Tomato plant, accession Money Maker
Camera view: horizontal (90 deg, fisheye); turntable rotation: 330 degrees
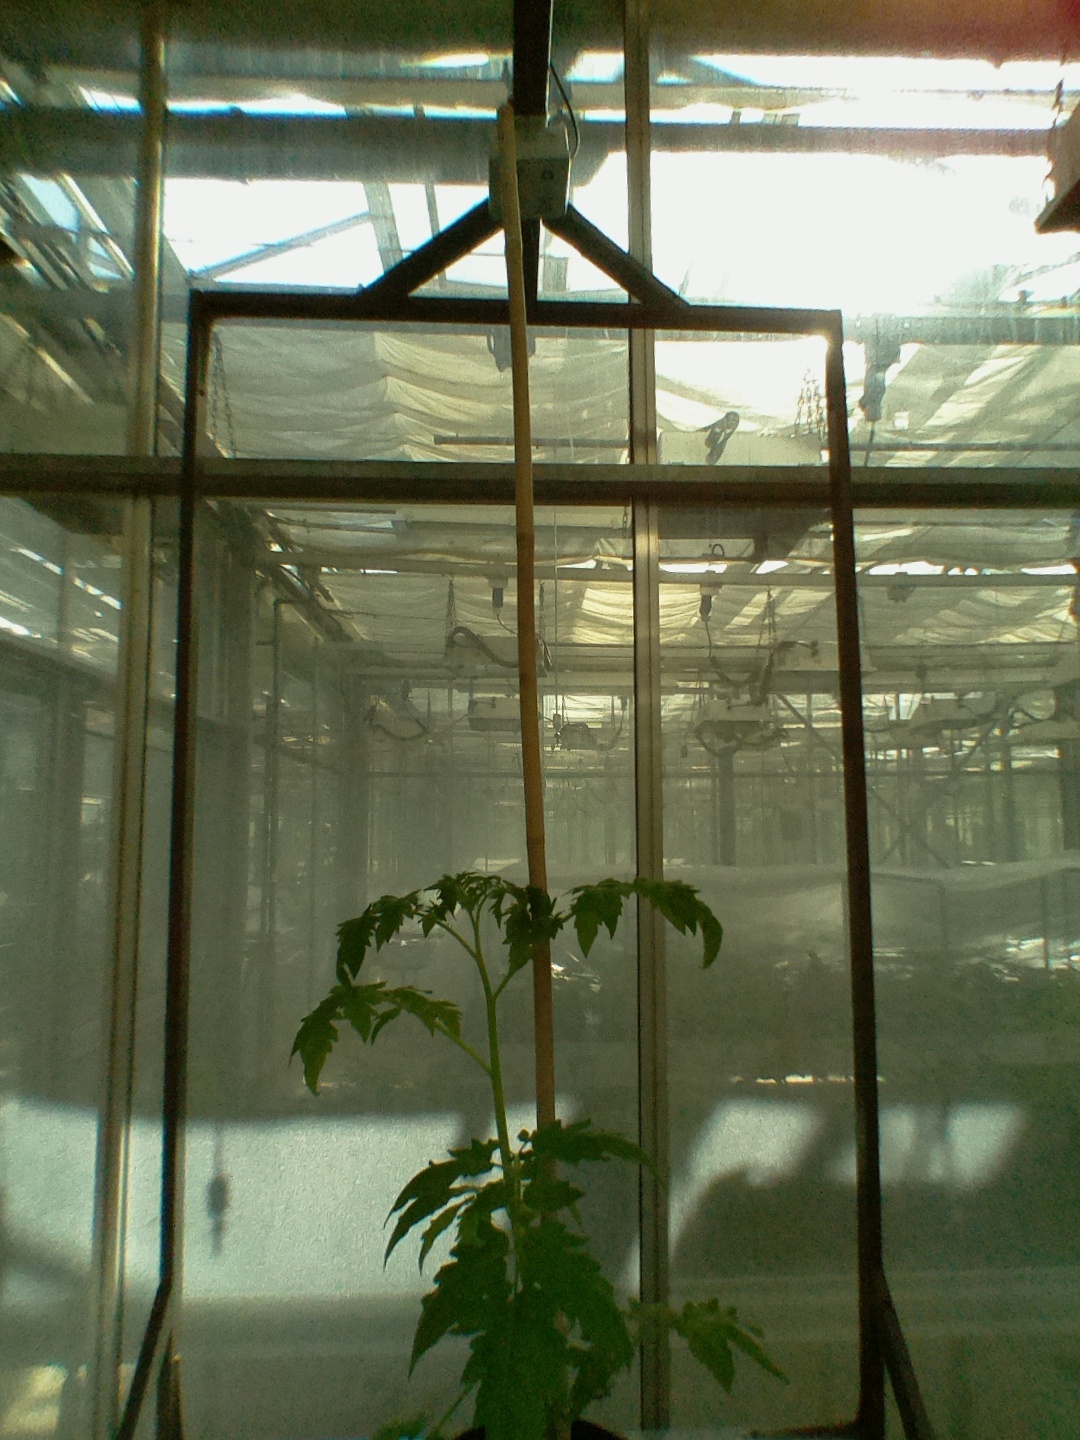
BBCH growth stage 15: 10 of true leaves visible